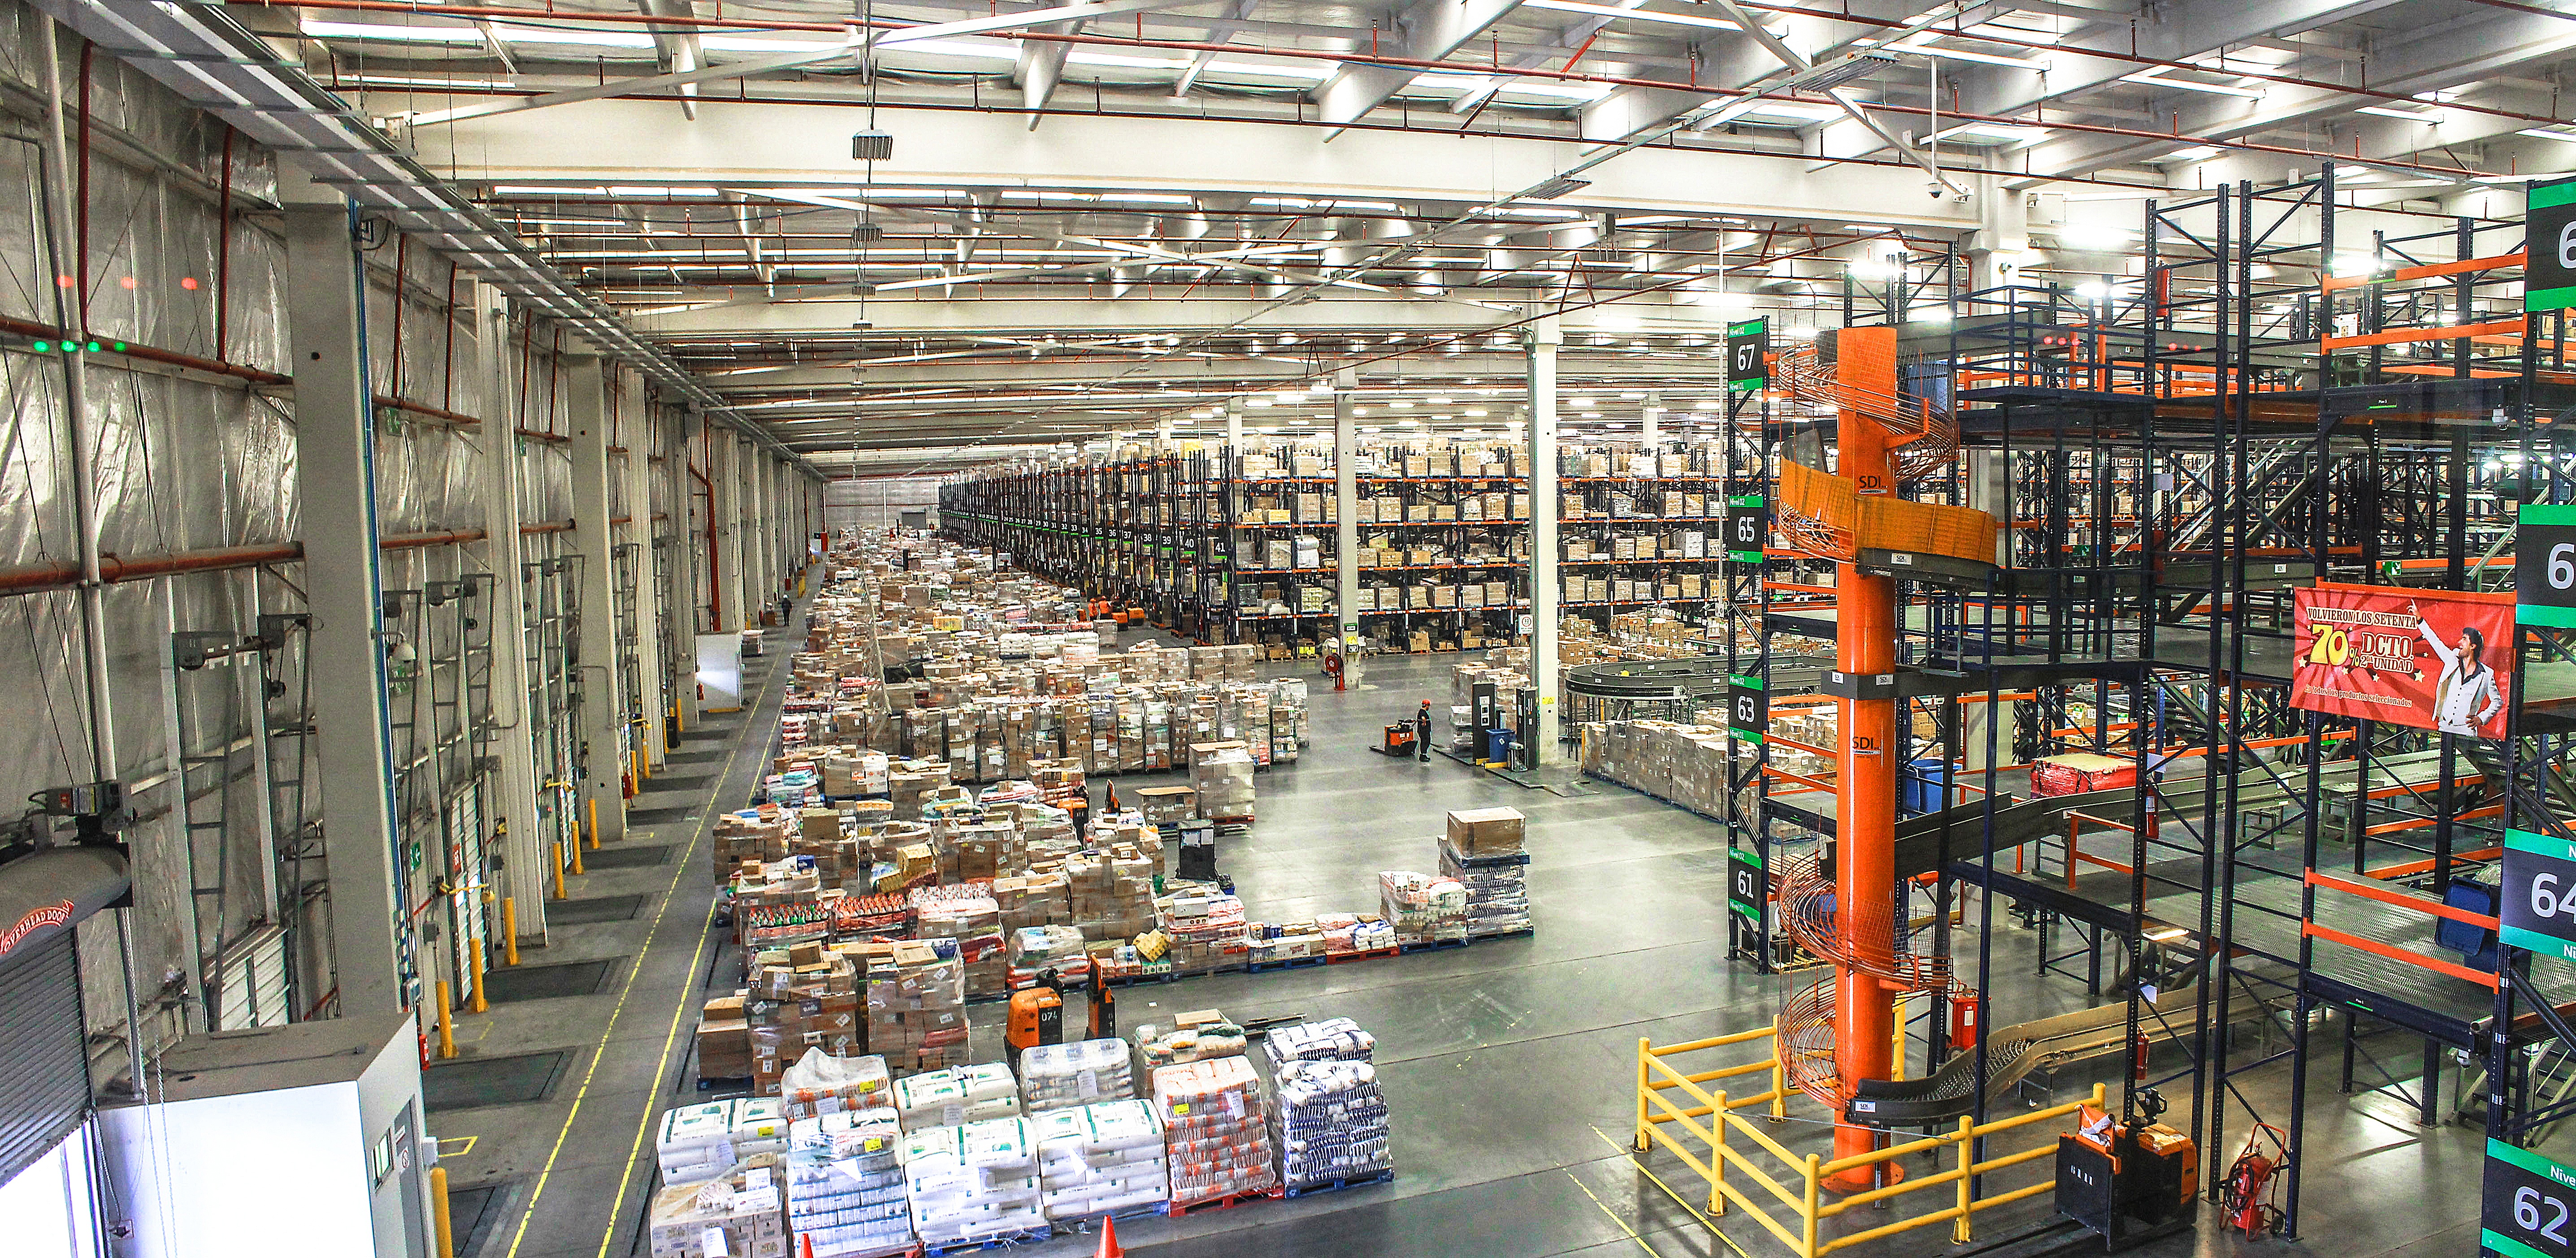
barn, factory, warehouse, manufacturing, distribution, logistics, inventory, distribution center, logistics platform, logistics building